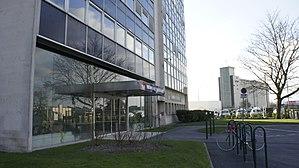
Une vue des locaux de Reims métropole quartier Clairmarais .
Le boulevard Charles-Arnould est une voie de la commune de Reims, située au sein du département de la Marne, en région Champagne-Ardenne.
Le quartier rémois de Clairmarais est le centre d'affaires de l'agglomération rémoise.